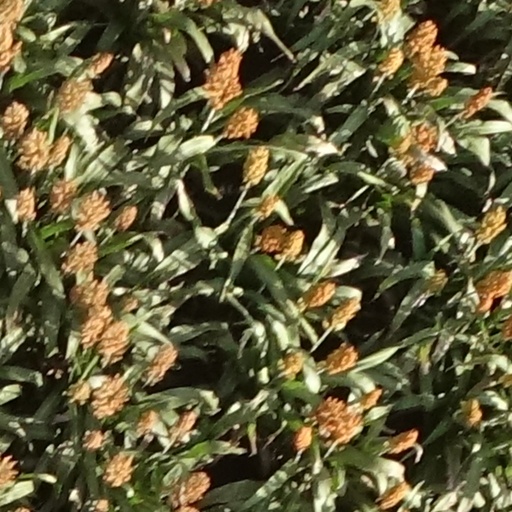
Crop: sorghum